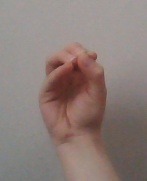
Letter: ha